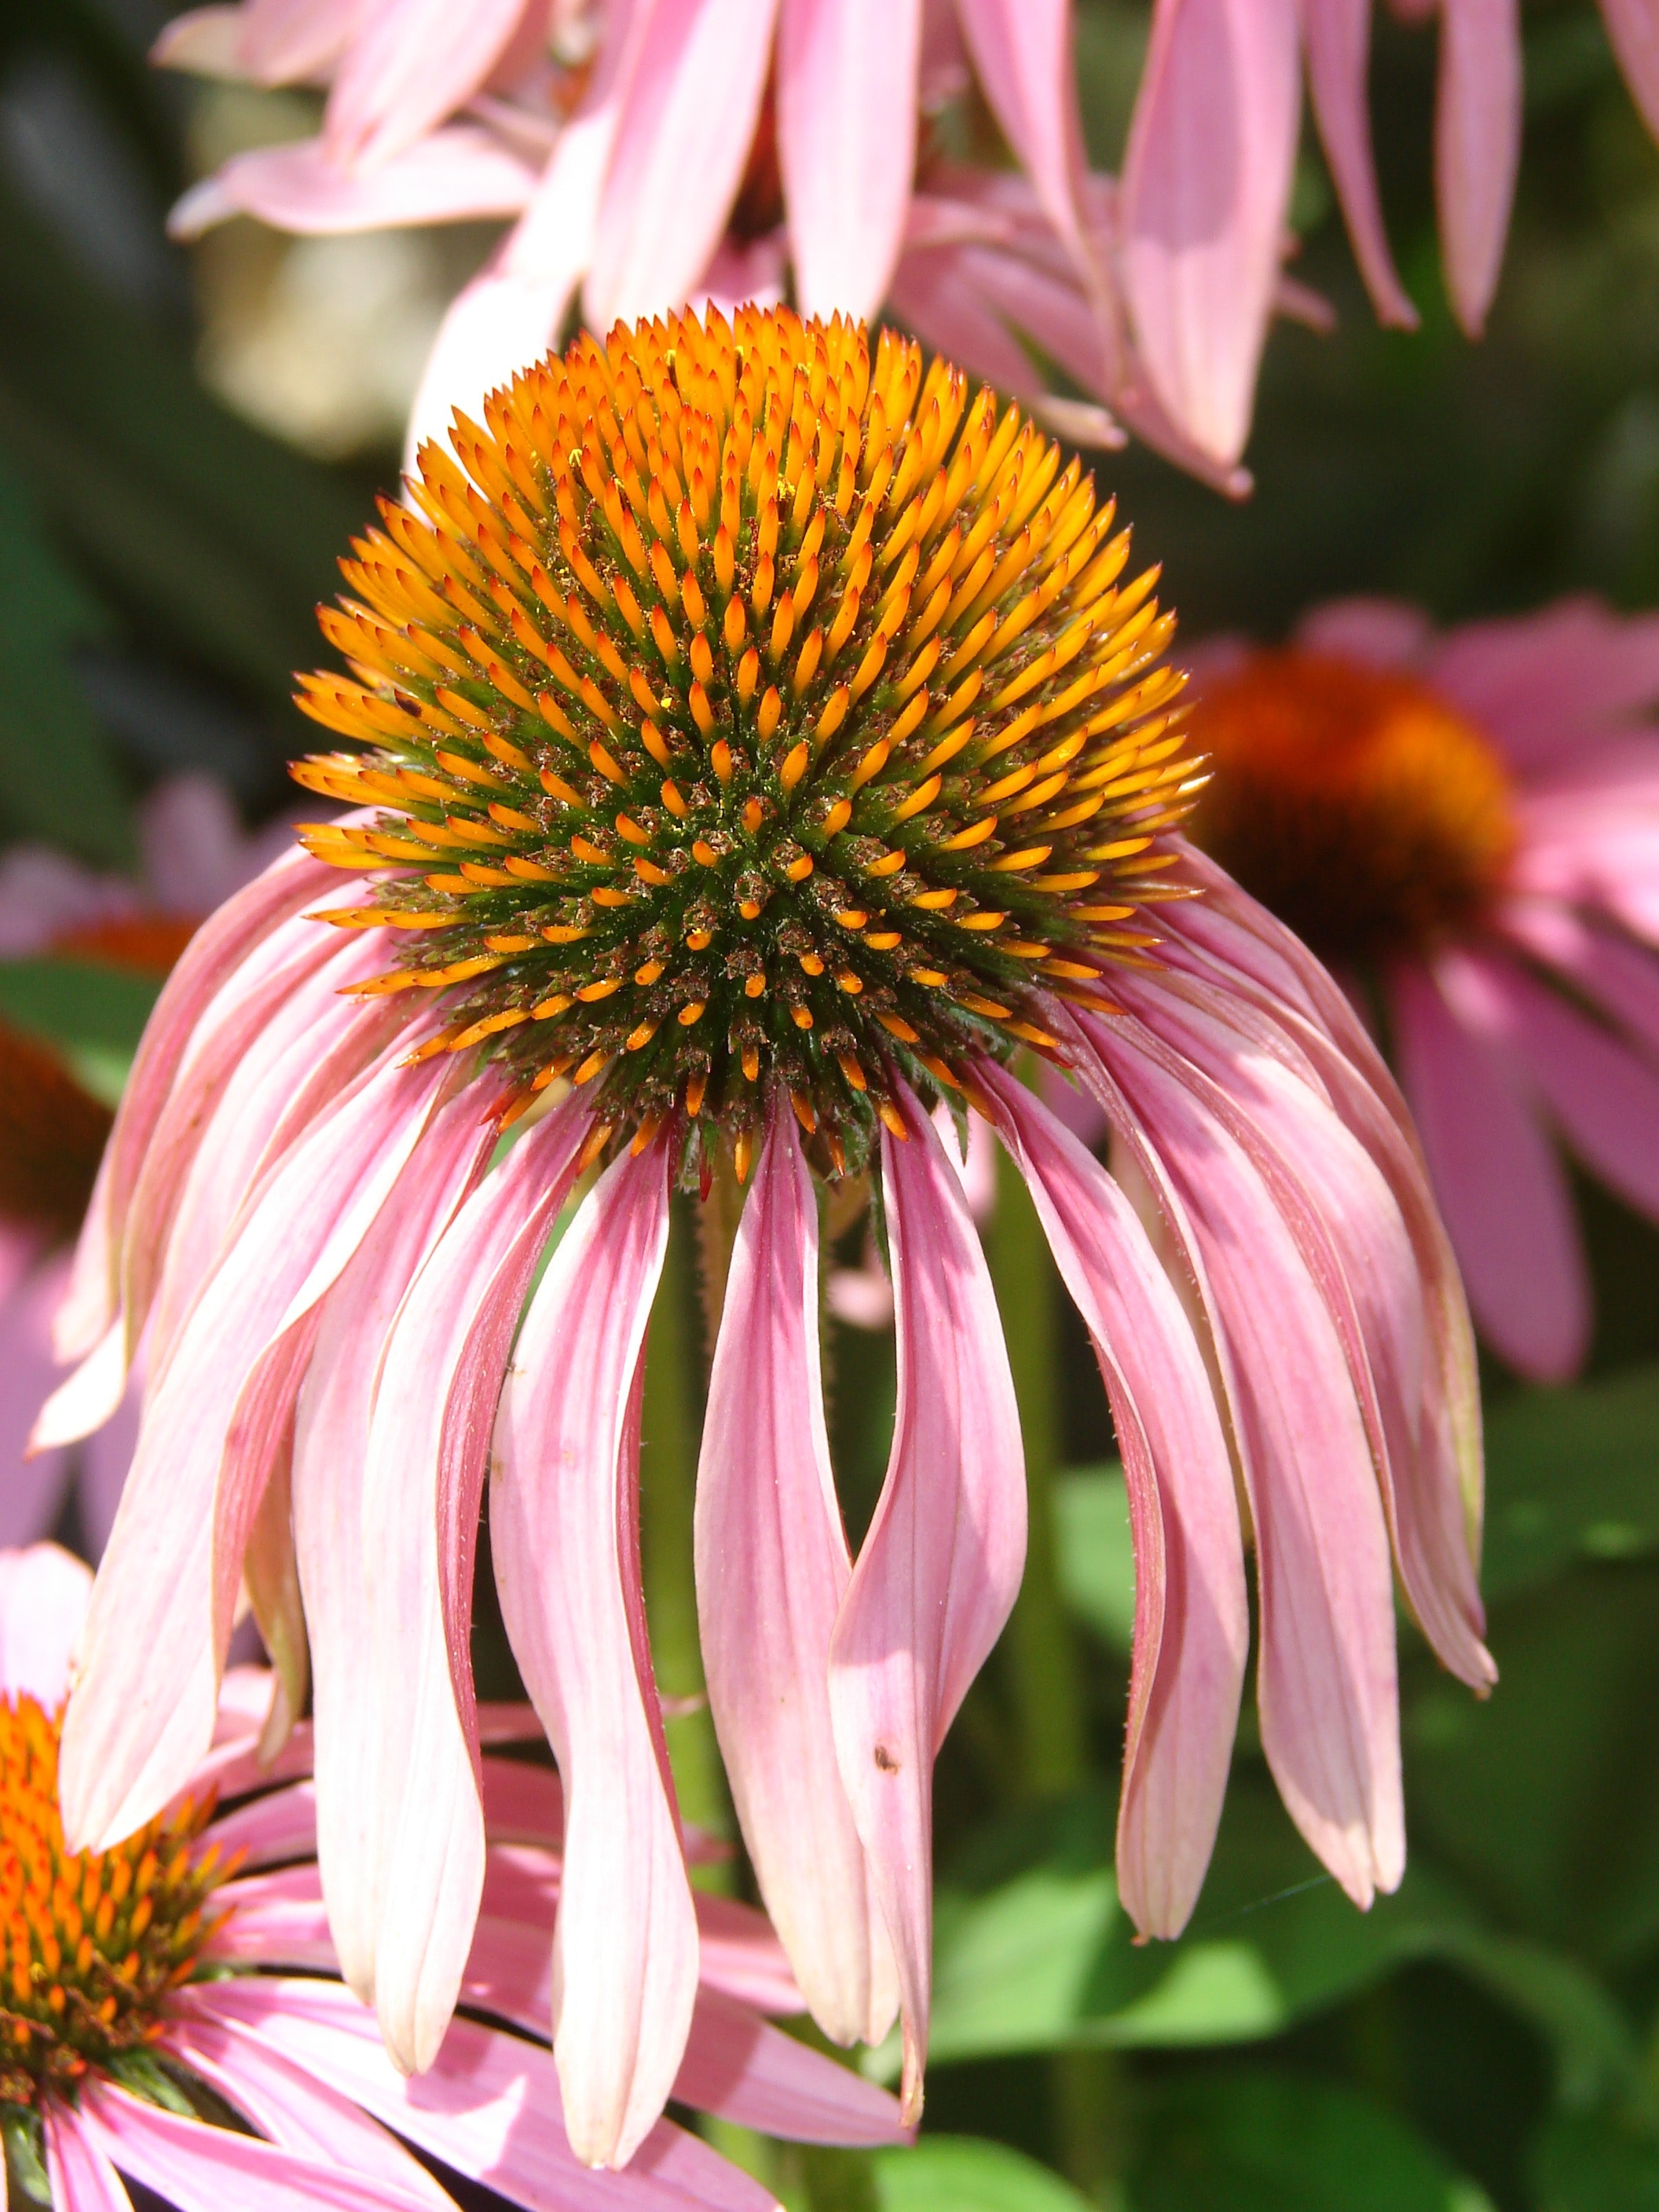
flower, flowering plant, purple coneflower, coneflower, plant, petal, pink, botany, close up, daisy family, asterales, pollen, wildflower, annual plant, herbaceous plant, perennial plant